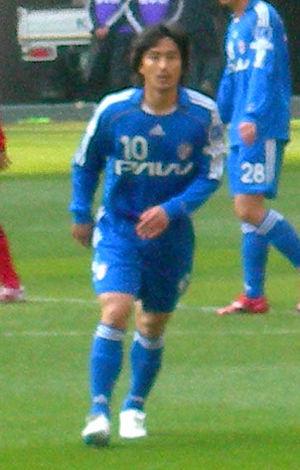
Ahn Jung-hwan est un joueur sud-coréen de football, né le 27 janvier 1976 à Paju, dans la province de Gyeonggi.